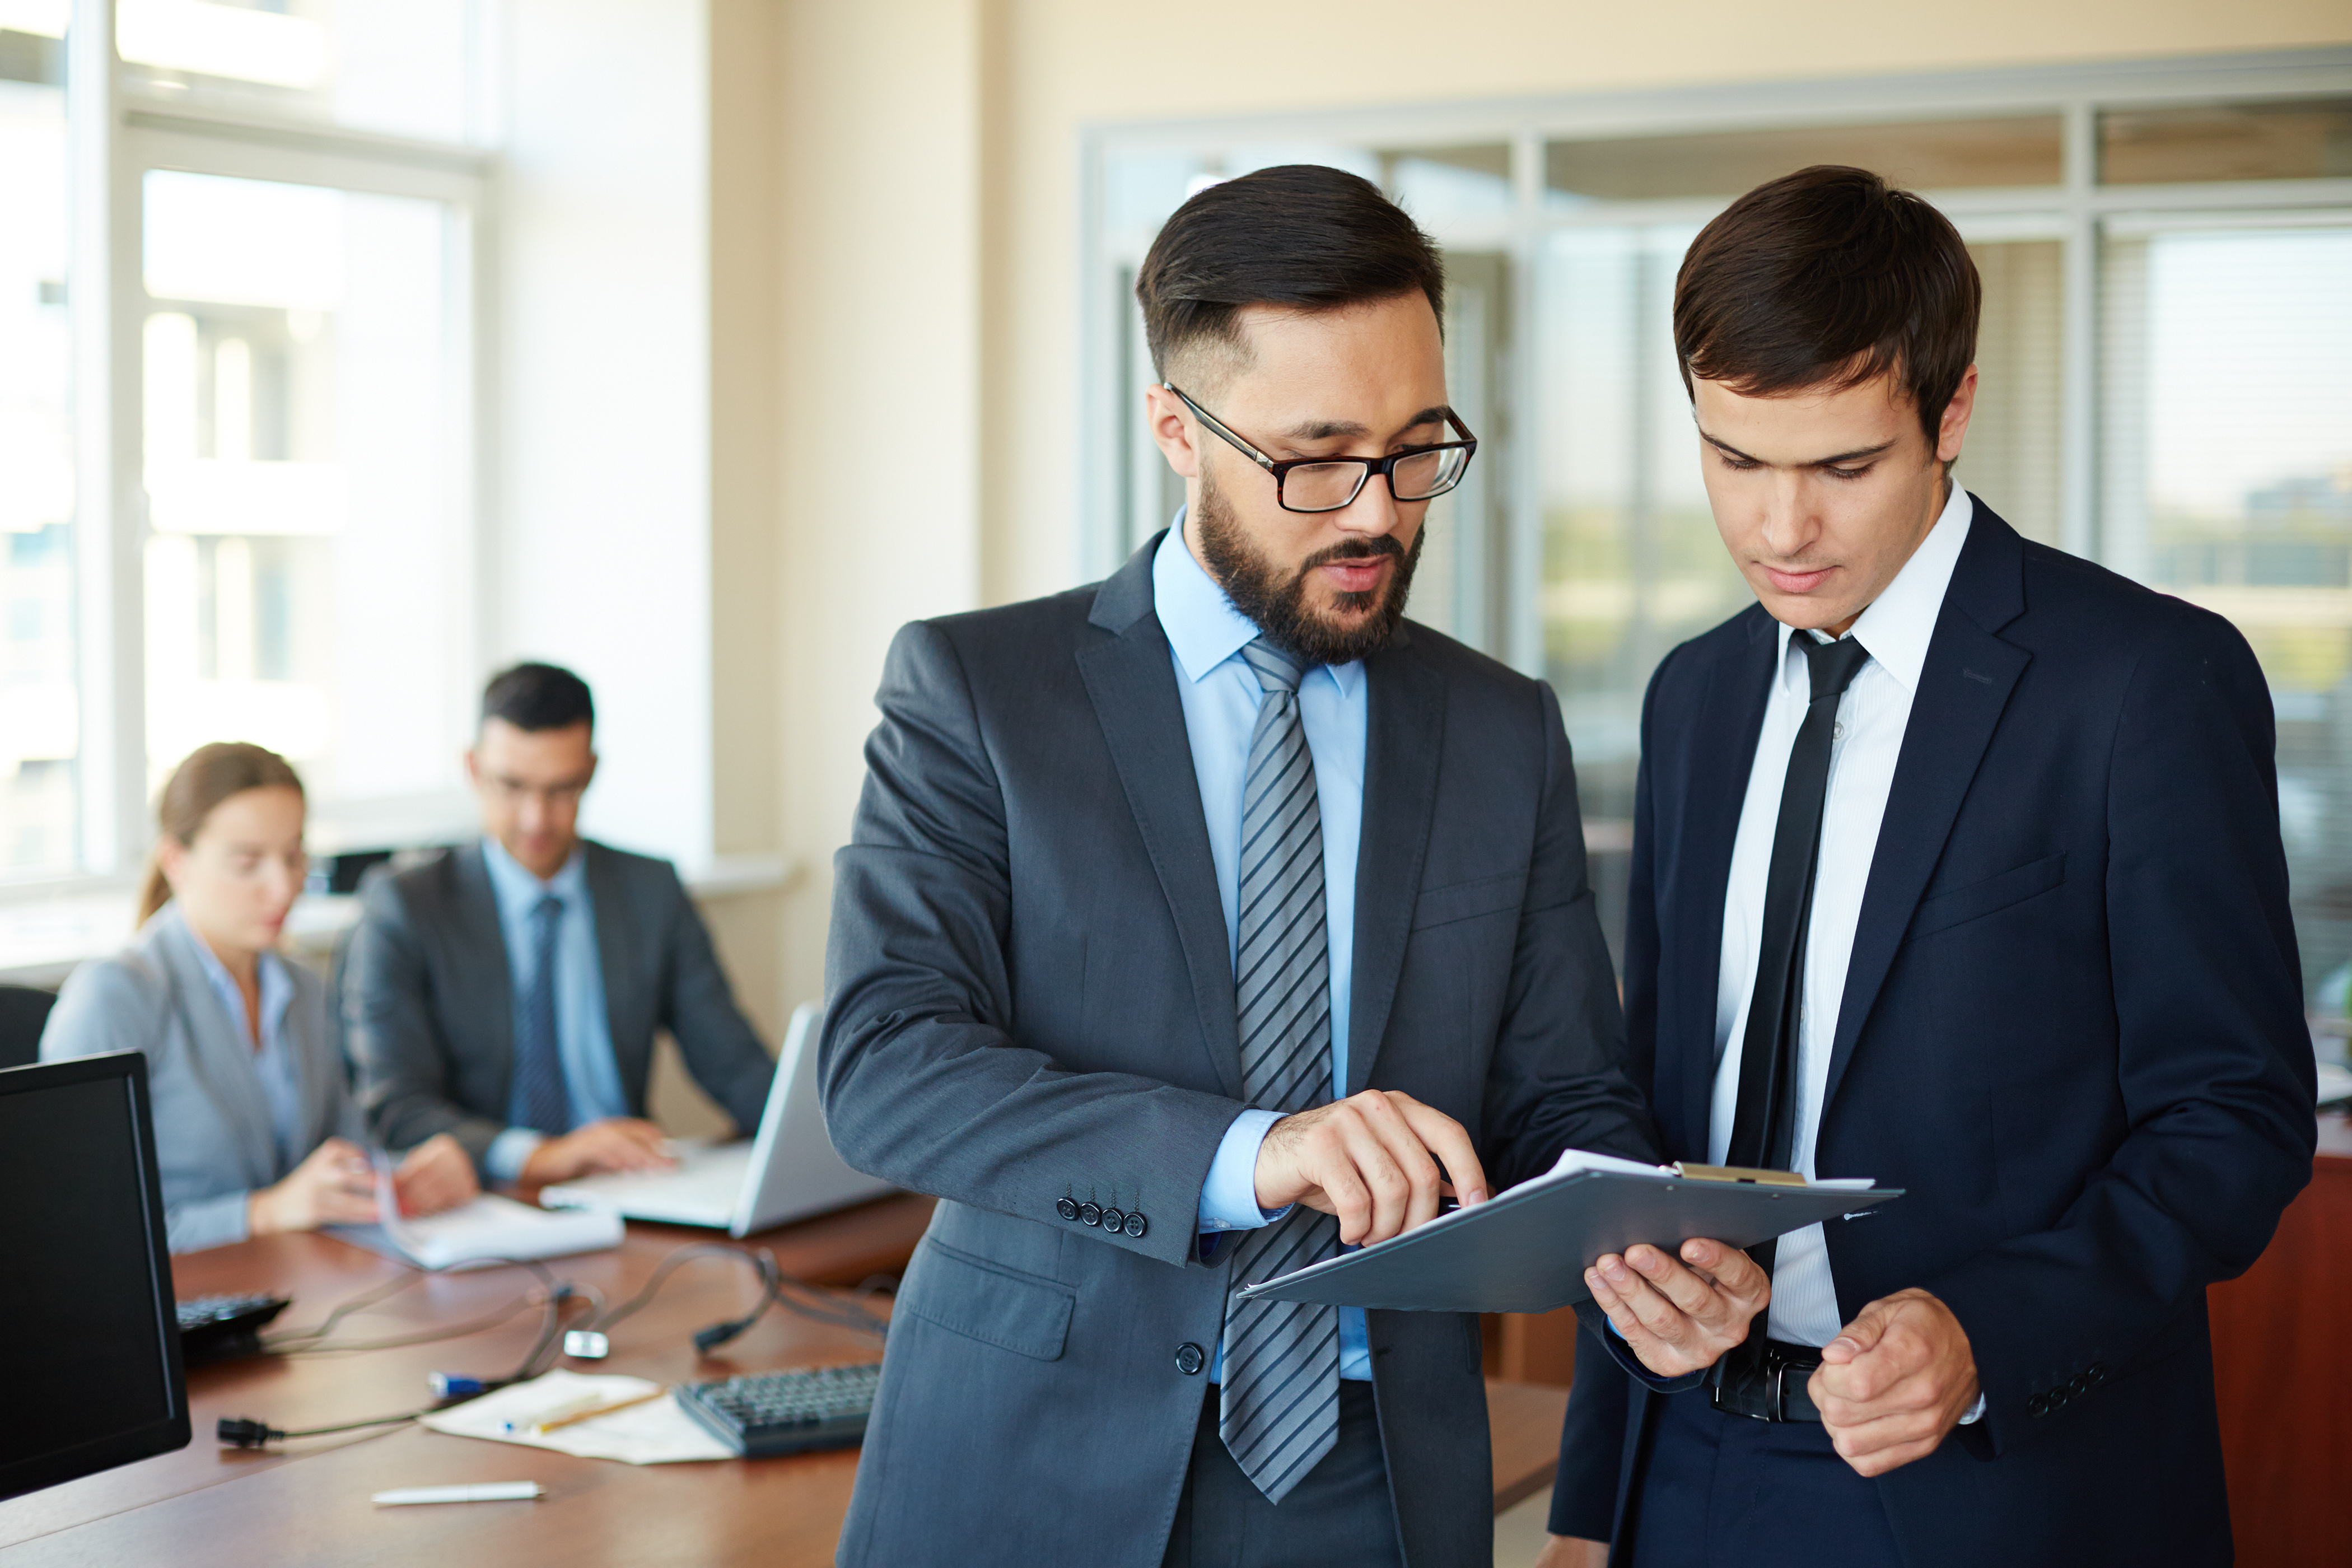
businesspeople, people, business, female, woman, businesswoman, group, team, meeting, man, person, white, partner, young, businessman, professional, job, male, contemporary, corporate, executive, occupation, associate, adult, employee, collar, worker, busy, employment, inside, indoor, specialist, colleague, office, teamwork, explaining, showing, focus, handsome, confident, caucasian, clipboard, paper, document, foreground, background, idea, ethnicity, consulting, formal wear, interaction, white collar worker, sitting, management, necktie, suit, blazer, conversation, collaboration, dress shirt, businessperson, gesture, hearing, desk, student, official, company, organization, learning, recruiter, communication device, Suit trousers, Office instrument